Gregory of Narek

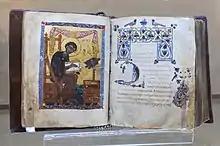
A 1173 manuscript of the "Book of Lamentations"

The "Book of Lamentations" (Classical Armenian:) is widely considered Gregory's masterpiece. It is often simply called "Narek". Completed towards the end of his life, , the work has been described as a monologue, a personal lyric and confessional poem, mystical and meditative. It comprises 95 chapters and over 10,000 lines. Almost all chapters (except two) are titled "Words unto God from the Depths of My Heart". The chapters, which are prayers or elegies, vary in length, but all address God. The central theme is the metaphysical and existential conflict between Gregory's desire to be perfect, as taught by Jesus, and his realization that it is impossible and between the divine grace and his sense of one's unworthiness to receive that grace. However, the love and mercy of God's all-embracing, all-forgiving, and amazing grace compensate for man's unworthiness.